Open-air museums in Slovakia

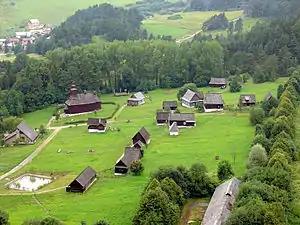
An aerial photograph of the open-air museum at Stará Ľubovňa, Slovakia

Slovakia has around 14 open-air museums, or skanzens, showcasing the country's folk traditions, architecture, and economic history. The museums include examples of traditional buildings and furnishings, and many offer demonstrations of traditional handicrafts. The largest open-air museum is the Slovak Village Open Air Museum in Martin.